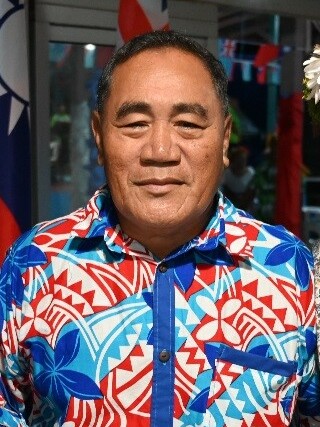
โตฟีงา วาเอวาลู ฟาลานี

| name = โตฟีงา วาเอวาลู ฟาลานี
| image = Tofiga Vaevalu Falani 2021.jpg
| caption = โตฟีงา วาเอวาลู ฟาลานี ในปี ค.ศ. 2021
| office1 = ผู้สำเร็จราชการตูวาลู คนที่ 10
| term_start1 = 29 กันยายน ค.ศ. 2021 ()
| monarch1 = สมเด็จพระราชินีนาถเอลิซาเบธที่ 2สมเด็จพระเจ้าชาลส์ที่ 3 แห่งสหราชอาณาจักร|สมเด็จพระเจ้าชาลส์ที่ 3
| primeminister1 = กาอูเซอา นาตาโนFeleti Teo
| predecessor1 = ซามูเอล ธีโอ (รักษาการ)
| office2 = ประธานคริสตจักรตูวาลู
| term_start2 = ค.ศ. 2008 ()
เซอร์ โตฟีงา วาเอวาลู ฟาลานี () เป็นชาวตูวาลู ซึ่งดำรงตำแหน่งผู้สำเร็จราชการตูวาลู ตั้งแต่ปี 2021 และเป็นประธานคริสตจักรแห่งตูวาลู ตั้งแต่ปี 2008 ในฐานะประธานคริสตจักร เขาได้เป็นตัวแทนของคริสตจักรในการประชุมของคณะกรรมการกลาง สภาคริสตจักรโลก ในปี 2009 และ 2011
==อ้างอิง==
หมวดหมู่:ผู้สำเร็จราชการตูวาลู
หมวดหมู่:อัศวินแกรนด์ครอสแห่งเครื่องอิสริยาภรณ์เซนต์ไมเคิลและเซนต์จอร์จ
หมวดหมู่:สมาชิกของภาคีแห่งจักรวรรดิบริติช
หมวดหมู่:ชาวตูวาลู
หมวดหมู่:ประธานคริสตจักรตูวาลู